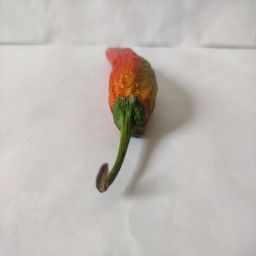
Crop: New Mexico Green Chile
Quality: Dried